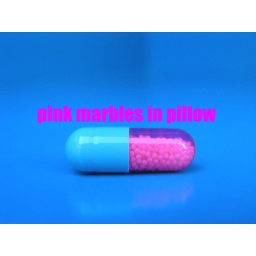
pink marbles in pillow